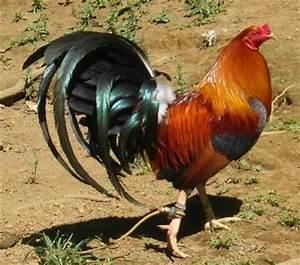
chicken